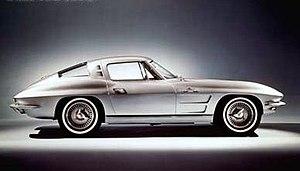
La Chevrolet Corvette (C2) est la deuxième génération de la voiture de sport Chevrolet Corvette, produite par la division Chevrolet de General Motors pour les années modèles 1963 à 1967.